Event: Nepal Earthquake
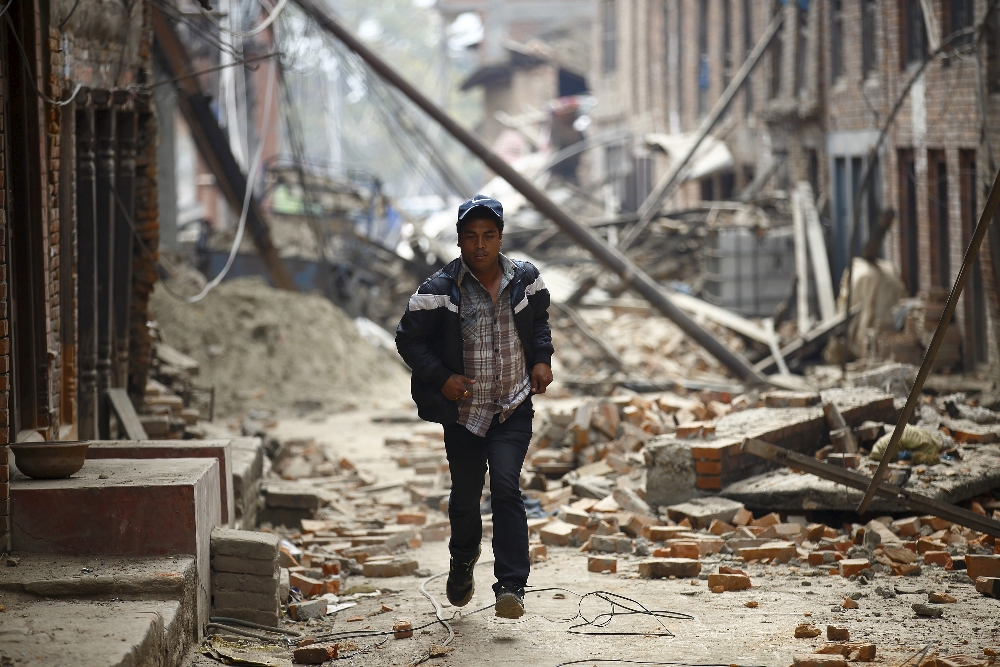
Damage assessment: damage